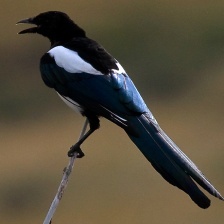
Species: EURASIAN MAGPIE
Scientific name: PICA PICA
ImageNet parent category: magpie